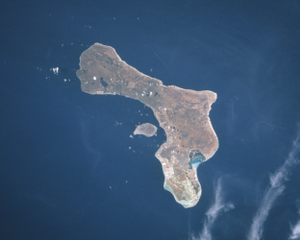
Klein Bonaire, toponyme néerlandais signifiant littéralement « Petit Bonaire » en français, est une petite île inhabitée située à proximité immédiate de la côte occidentale de l'île de Bonaire, dans les petites Antilles.